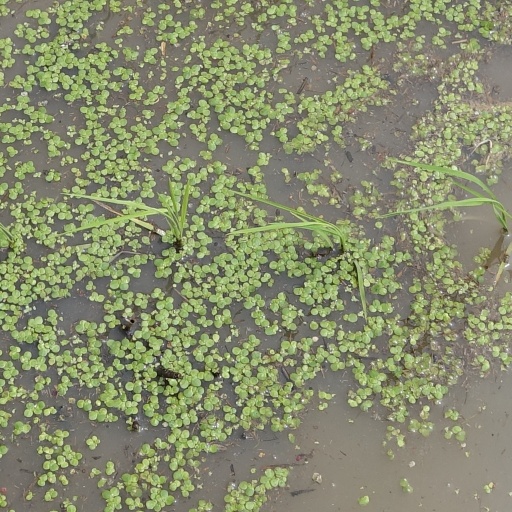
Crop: rice